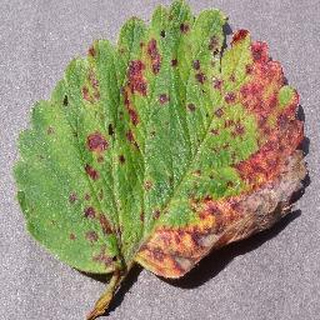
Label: strawberry_leaf_scorch